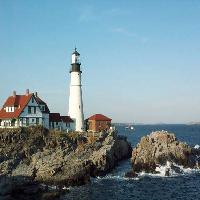
Weather: sun or clear